Ecology of the Rocky Mountains

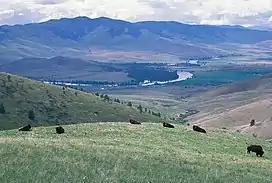
Bison grazing in grassland, Montana

The USGS defines ten forested zones in the Rocky Mountains. The more southern, warmer, drier zones are defined by the presence of pinyon pines/junipers, ponderosa pines, or oaks mixed with pines. The more northern, colder, wetter zones are defined by Douglas-firs, Cascadian species (such as western hemlock), lodgepole pines/quaking aspens, or firs mixed with spruce. Near the treeline, zones can consist of white pines (such as whitebark pine or bristlecone pine); or a mixture of white pine, fir, and spruce that appear as shrub-like krummholz. Finally, rivers and canyons are home to unique forest habitats even in the more arid parts of the mountain range.